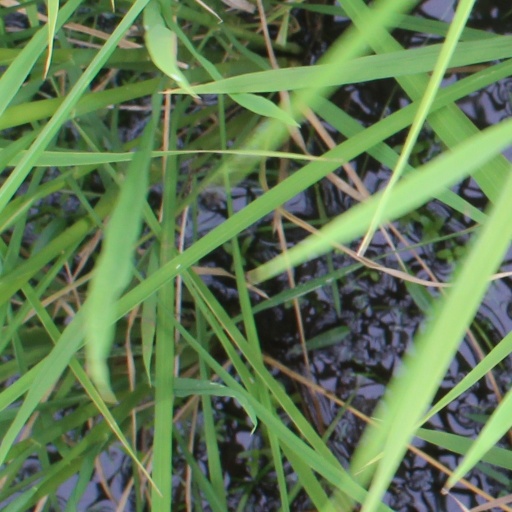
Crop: rice